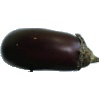
Label: eggplant